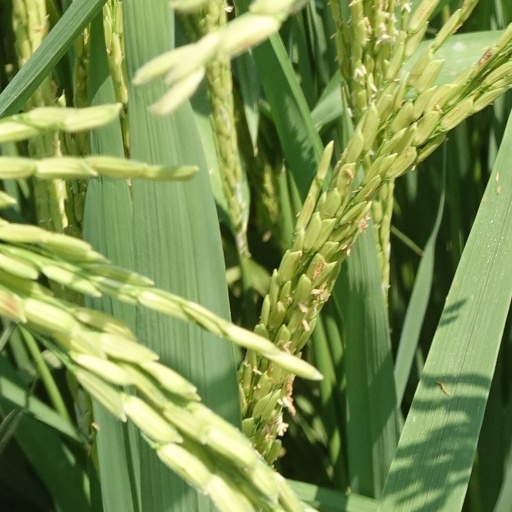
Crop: rice